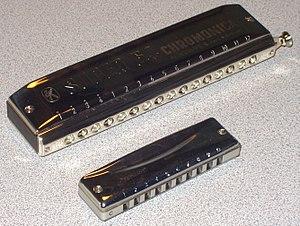
L’harmonica est un instrument de musique à vent, de la famille des bois, à anches libres, fonctionnant sur le même principe que l'accordéon : des anches métalliques de longueurs différentes, produisent les notes en vibrant au passage de l'air, aspiré ou soufflé cette fois par la bouche, cette conjonction étant peu fréquente pour un instrument à vent.